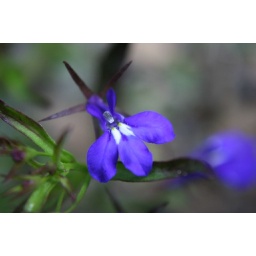
A little blue flower from in the garden